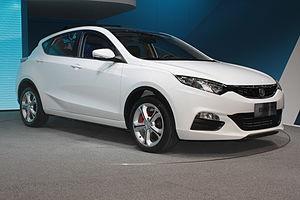
La Chang'an Eado est une berline produite par le constructeur automobile chinois Chang'an depuis 2012. Elle en est actuellement à sa deuxième génération.